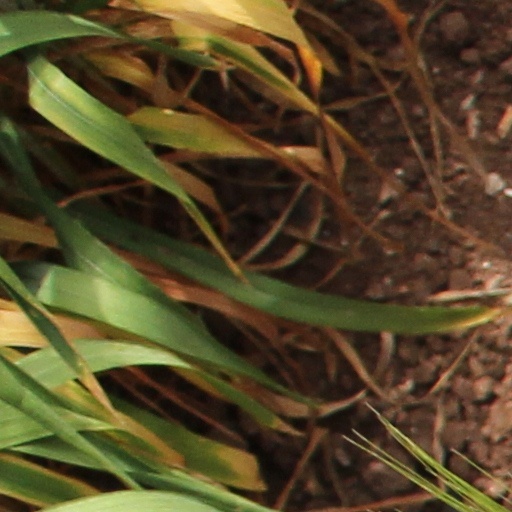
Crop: wheat